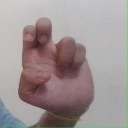
अक्षर: अ